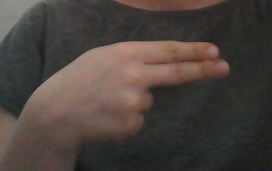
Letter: ain